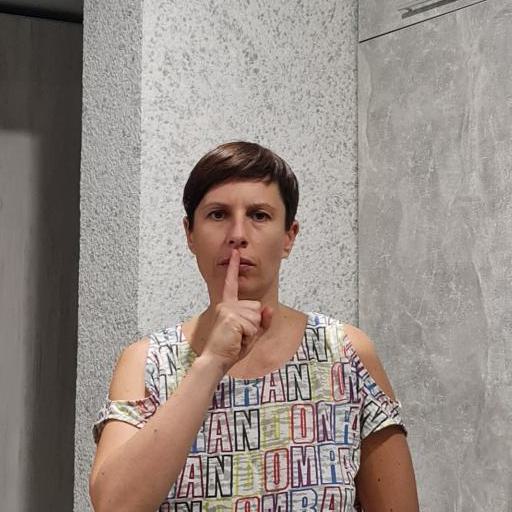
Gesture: mute